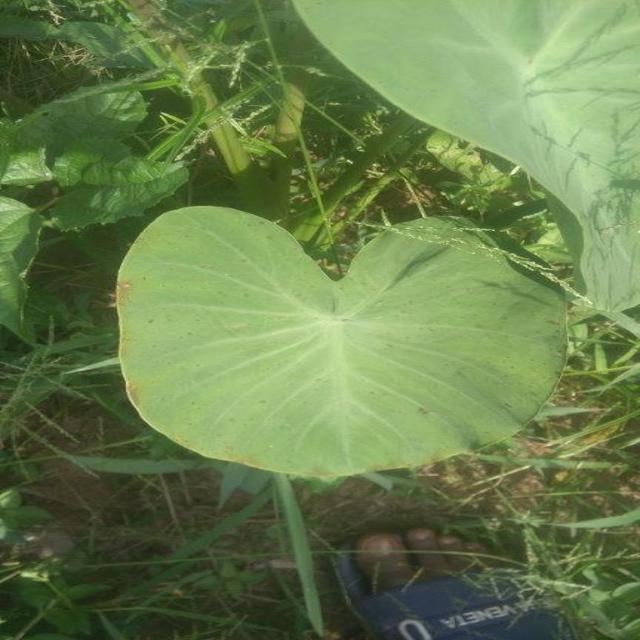
Label: Early_Blight